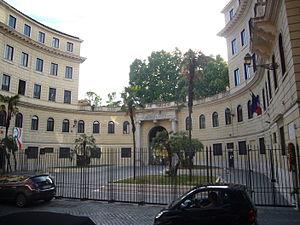
L'Académie des Beaux Arts de Rome est une académie d'art publique à Rome, en Italie. Elle a été fondée au XVIᵉ siècle, mais l'institution actuelle date de l'époque de l'Unification de l'Italie et de la prise de Rome en 1870.